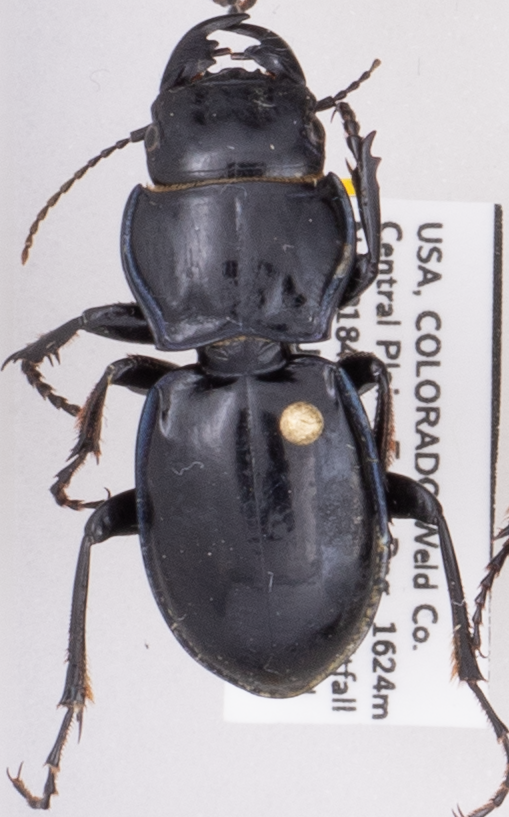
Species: Pasimachus elongatus
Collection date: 2021-07-21
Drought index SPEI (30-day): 1.93
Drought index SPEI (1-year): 0.288
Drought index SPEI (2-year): -0.46